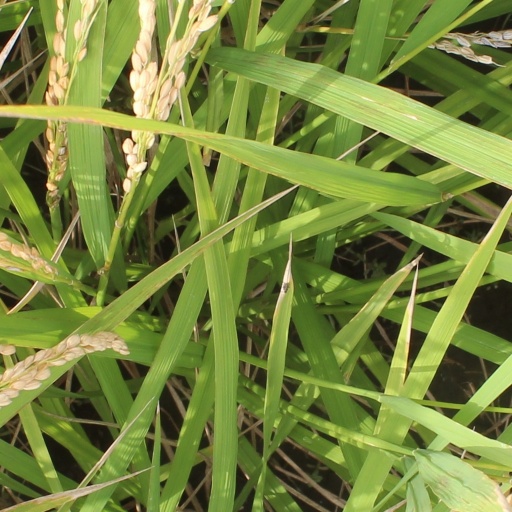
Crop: rice